Question: Please indicate a possible affordance area of the drink_with_wine glass that can be used for drinking
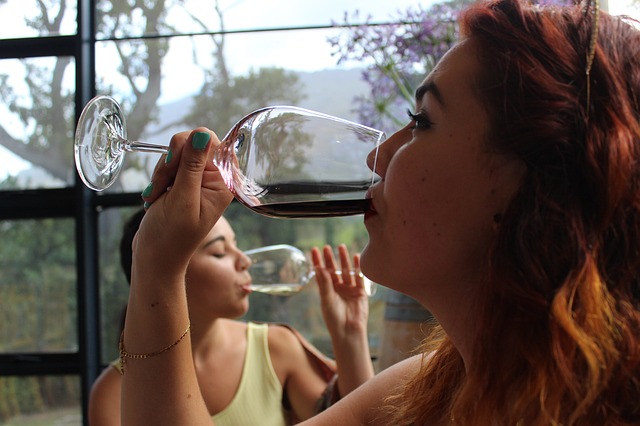
Answer: [78.5, 97, 384.5, 220]